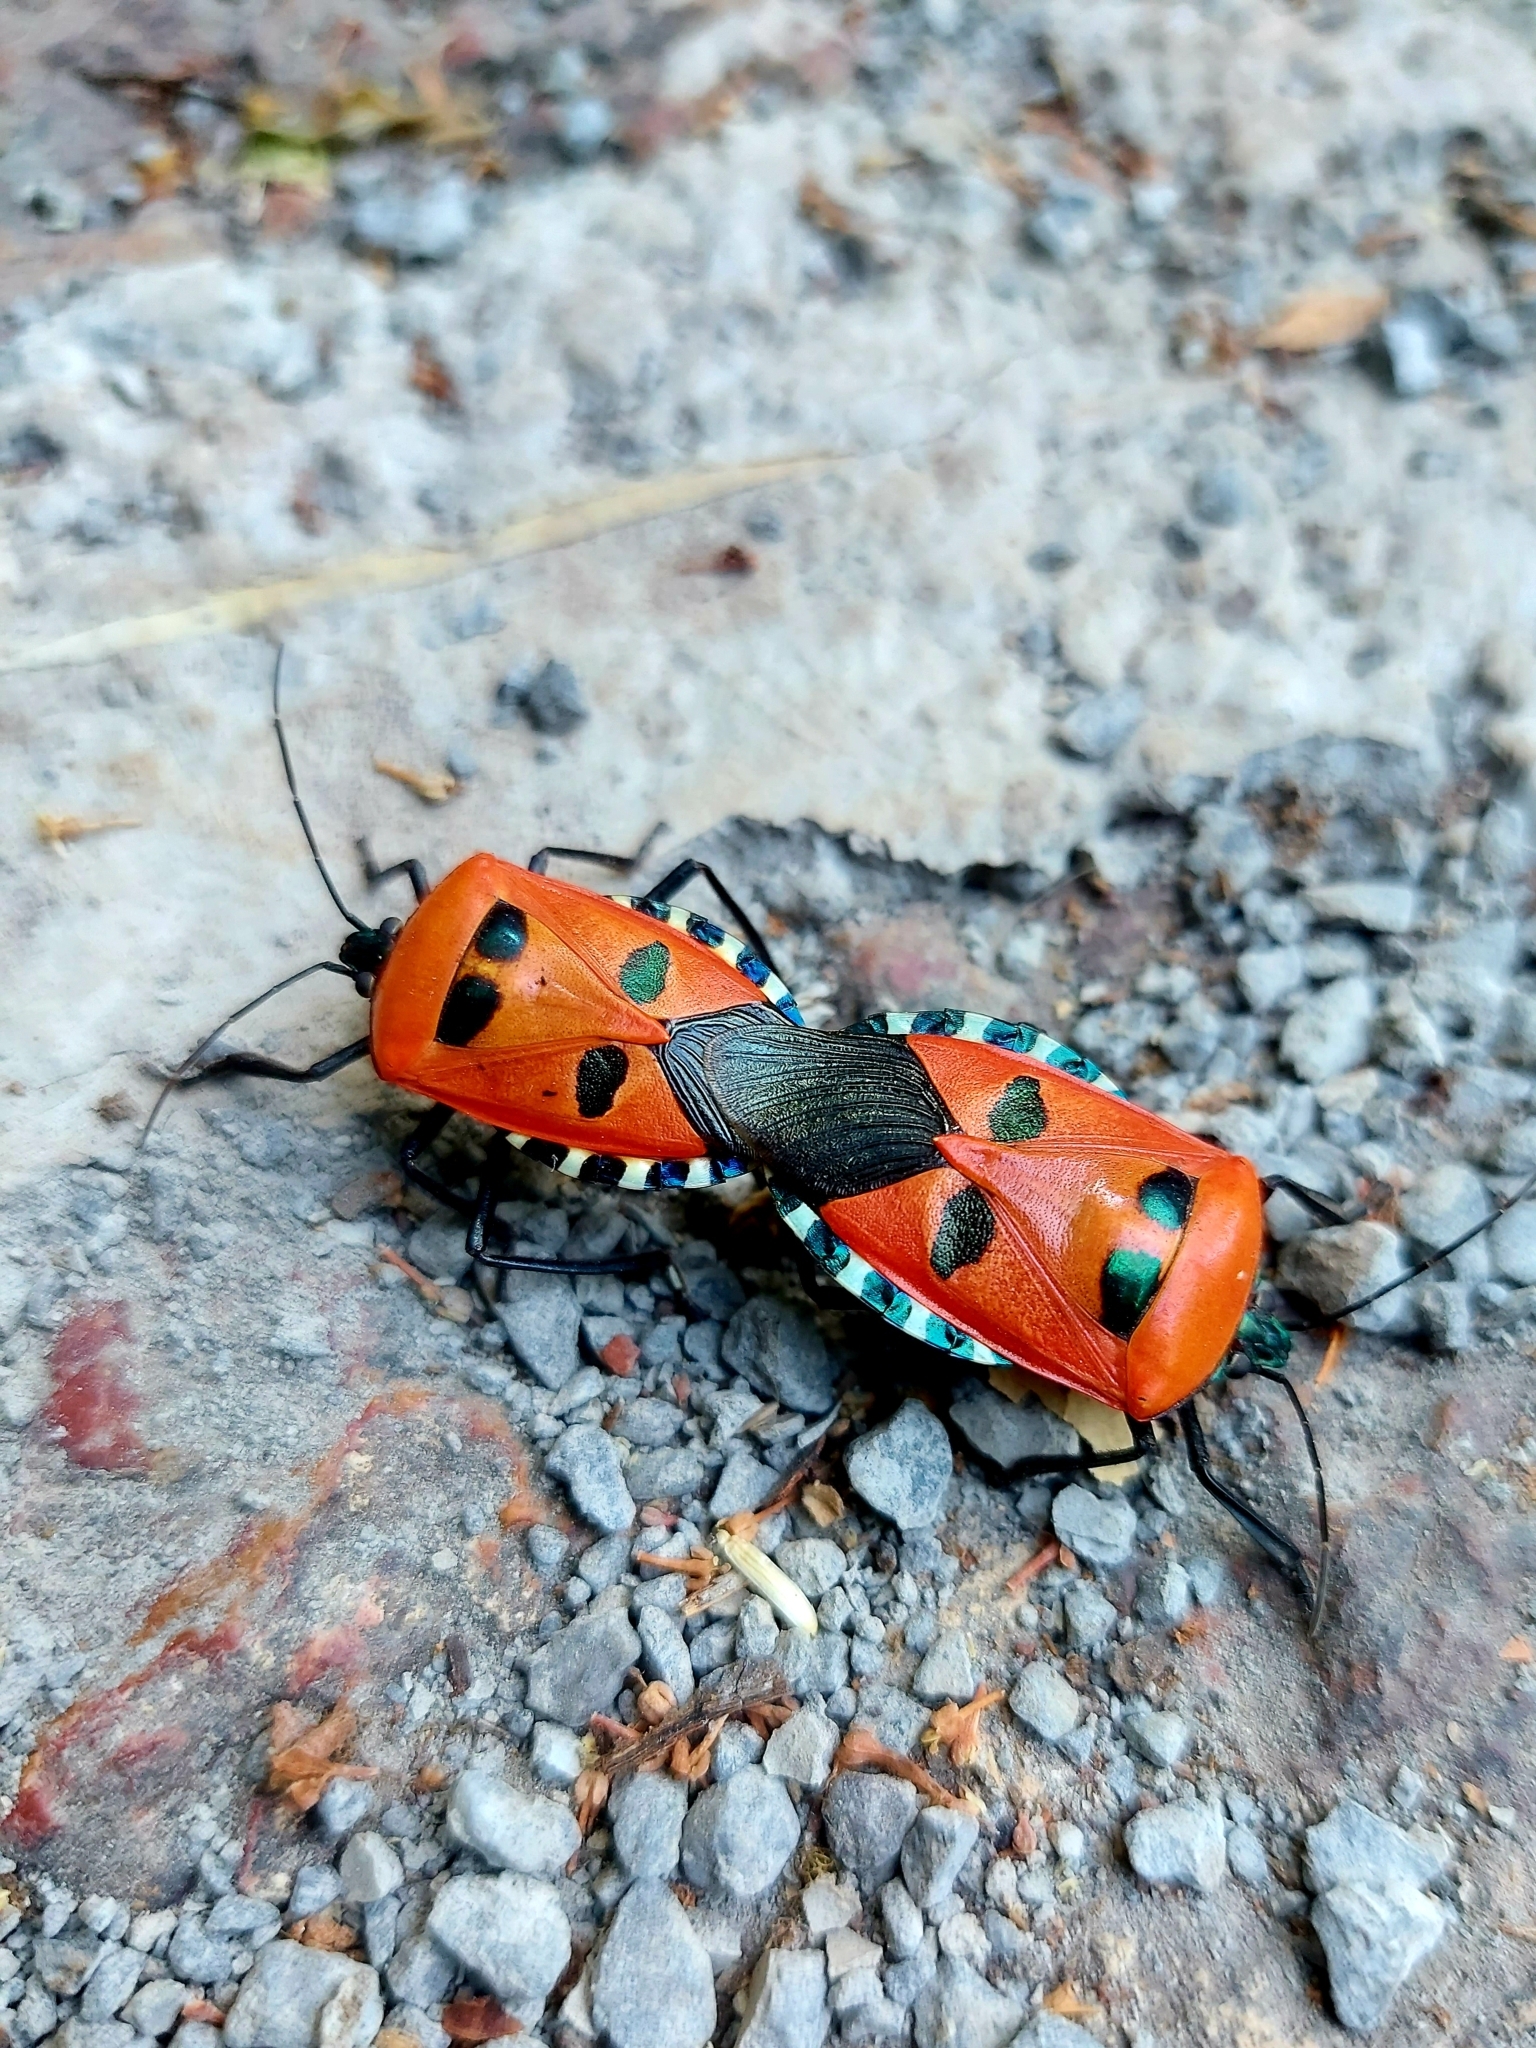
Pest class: stink_bug